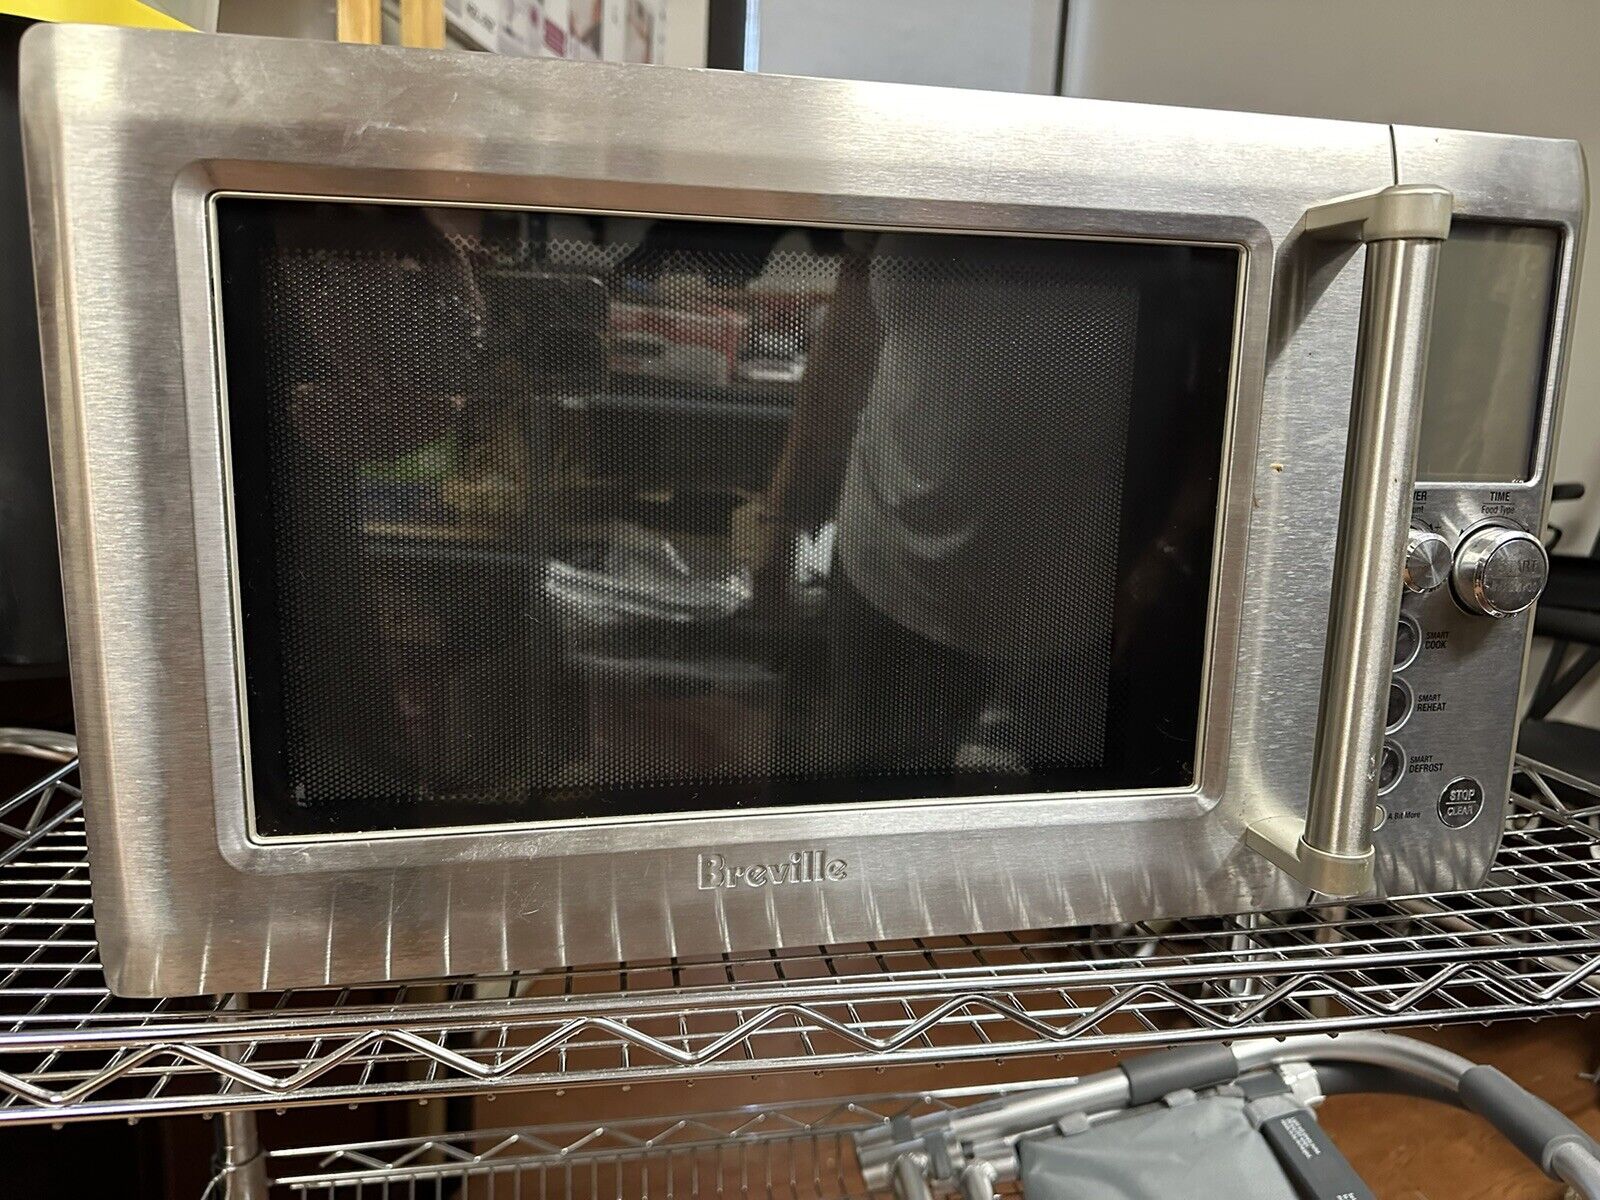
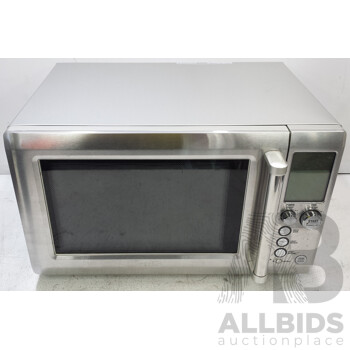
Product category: misc
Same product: yes